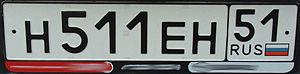
La plaque d’immatriculation russe est un dispositif permettant l’identification des véhicules russes.